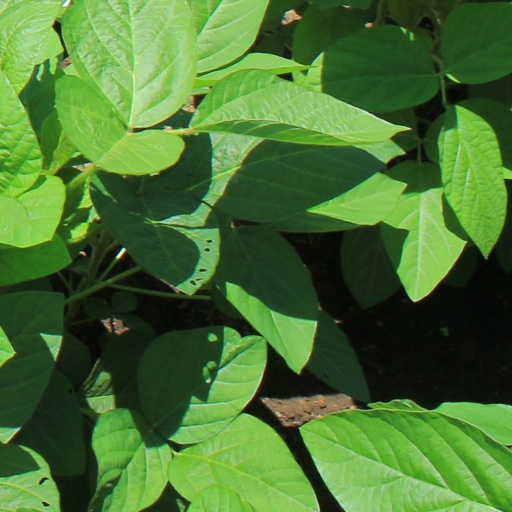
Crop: soybean